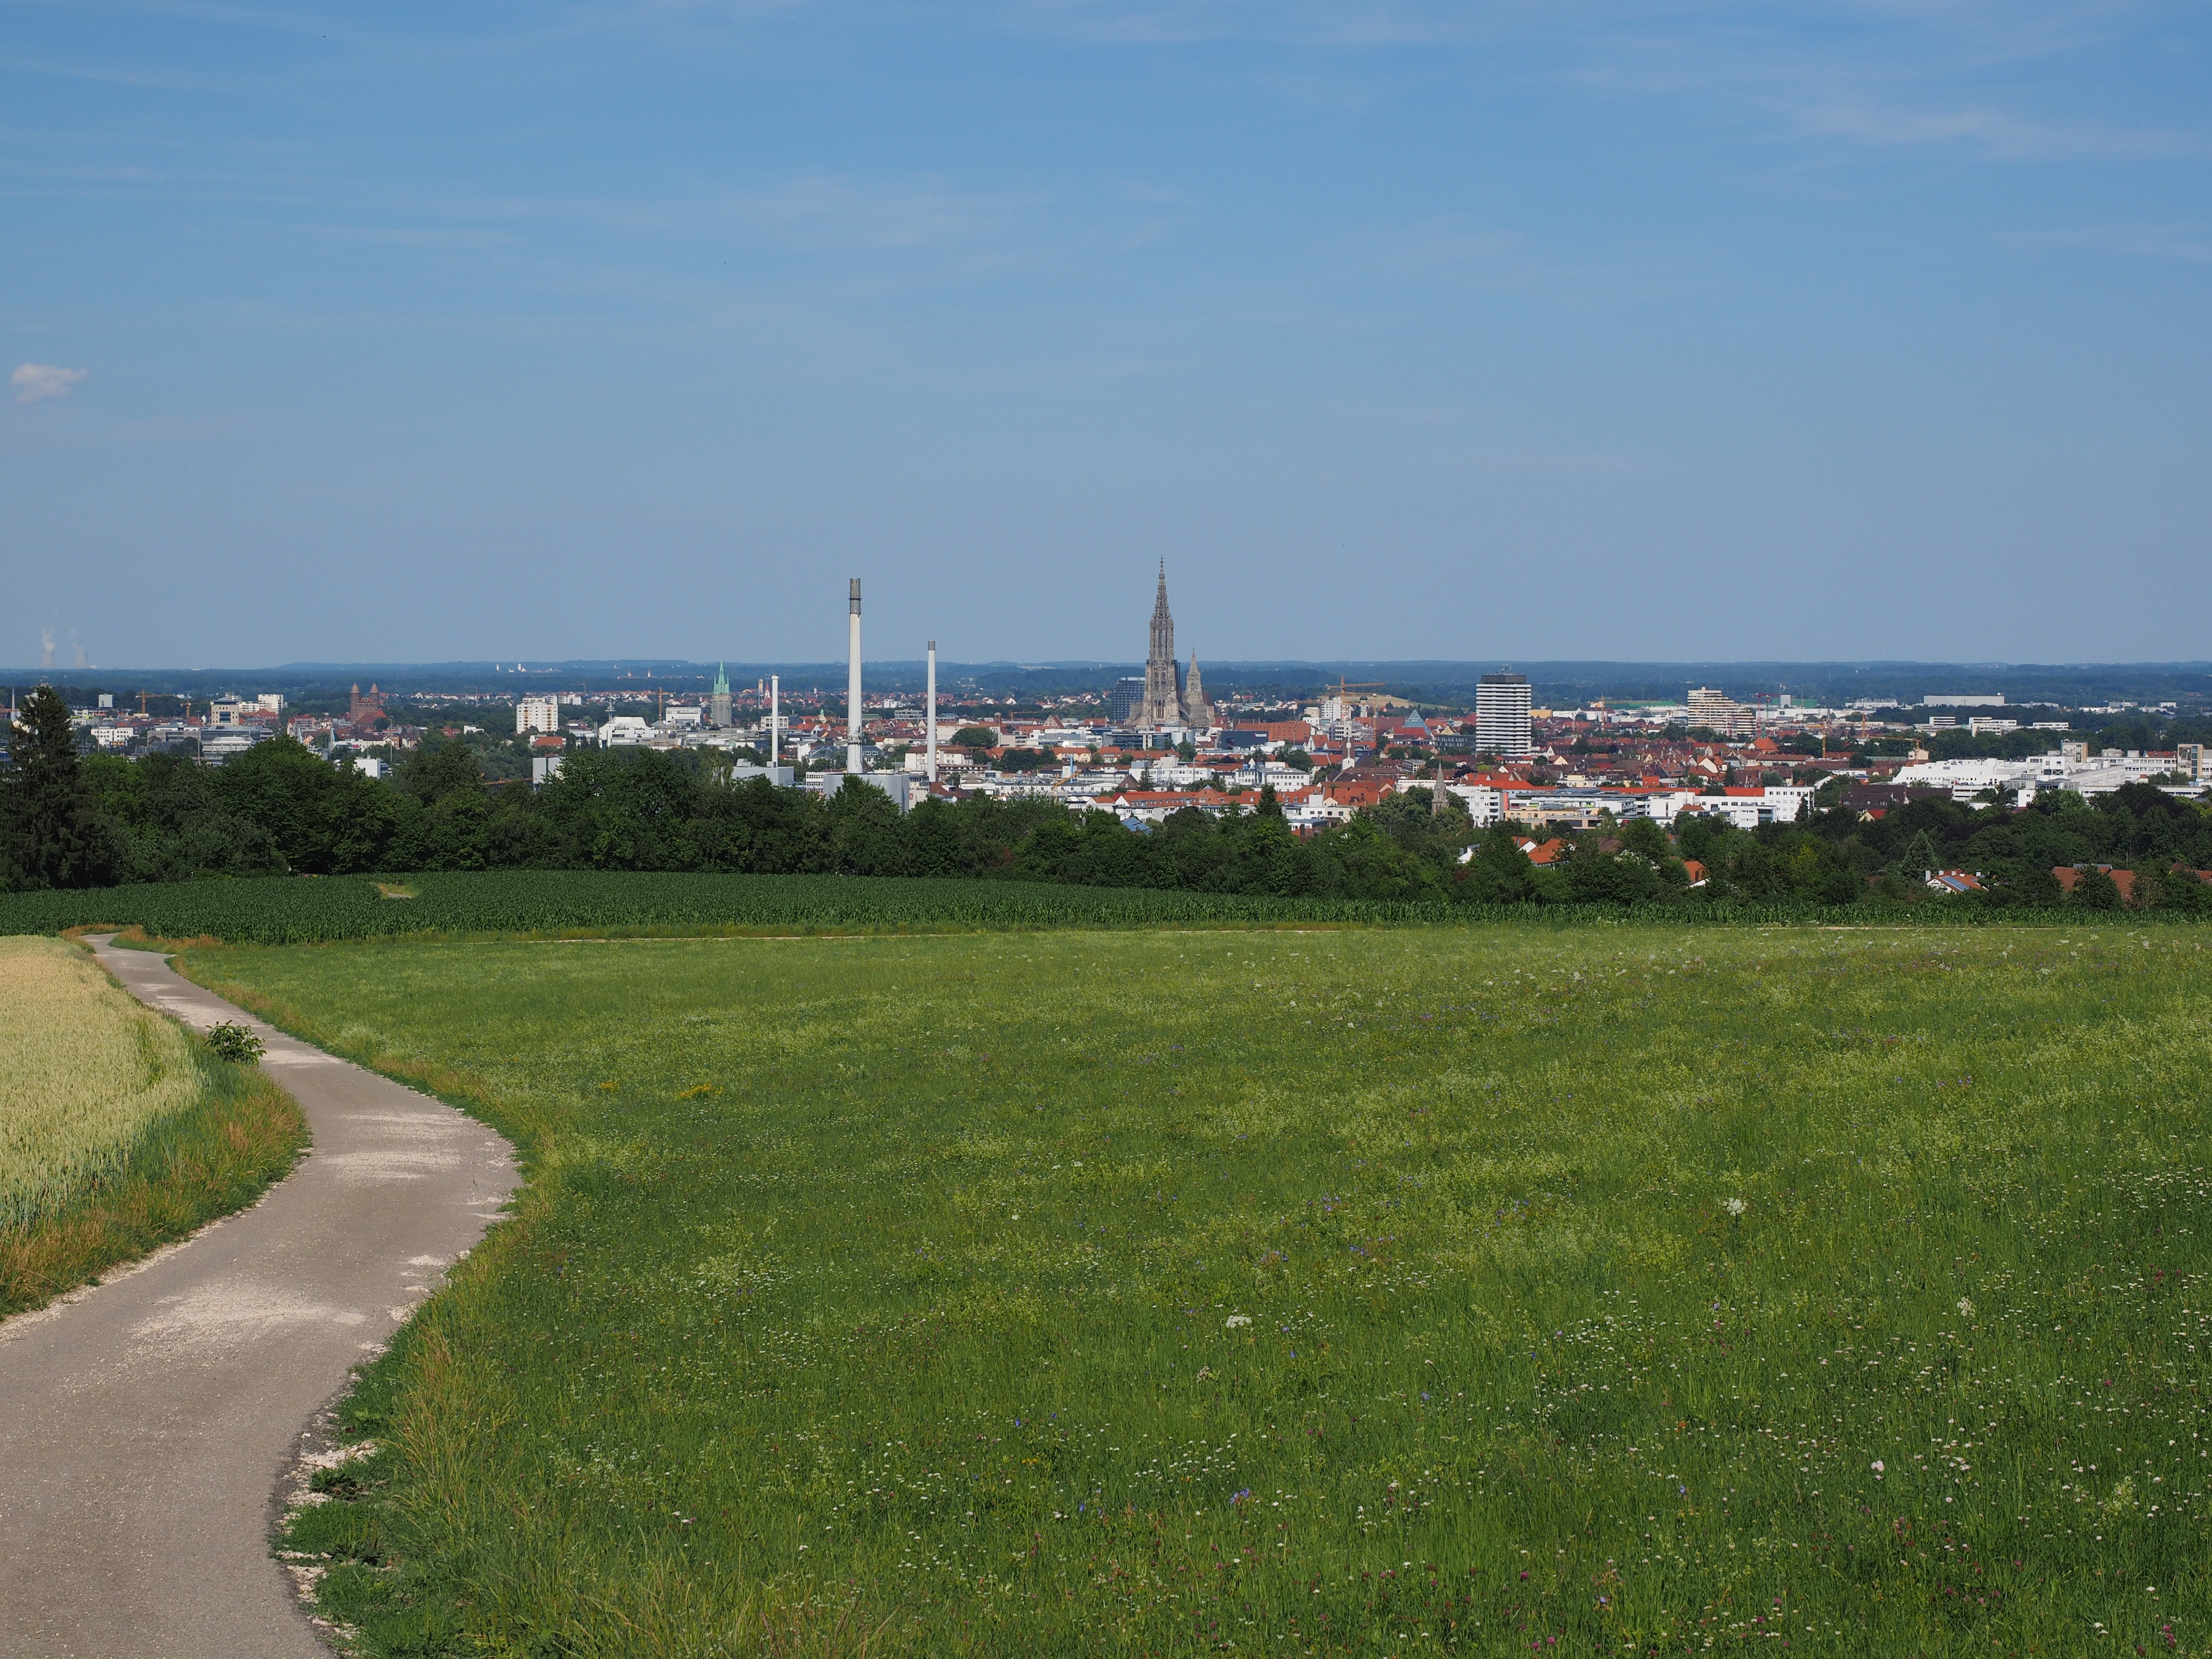
landscape, sea, coast, nature, grass, horizon, structure, skyline, meadow, hill, shore, walkway, panorama, tower, lane, vision, outlook, away, ulm, aerial photography, sport venue